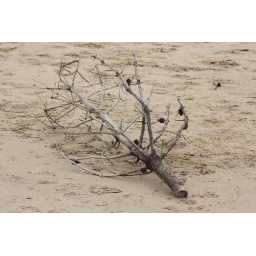
A day on the Freshfields near Liverpool with our inlaws, their dog Jas and our spaniel (Maggie) and pug (Parker).